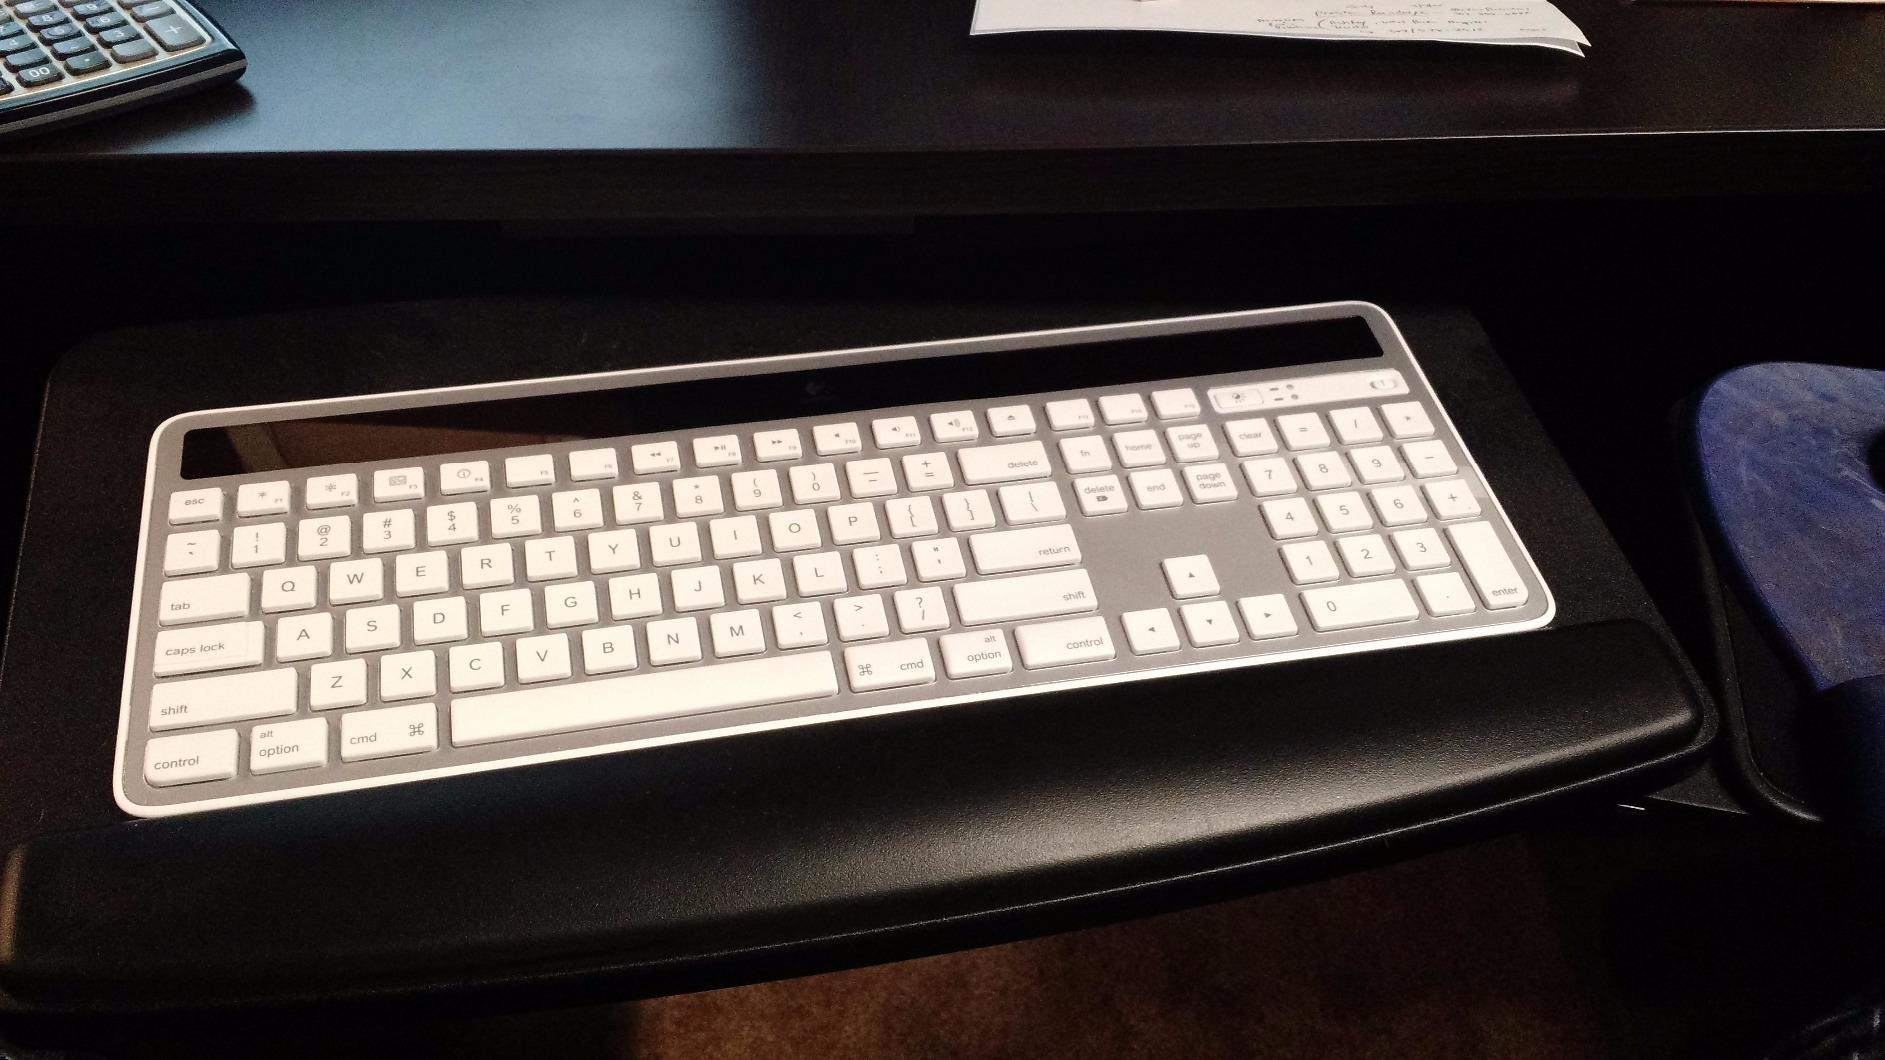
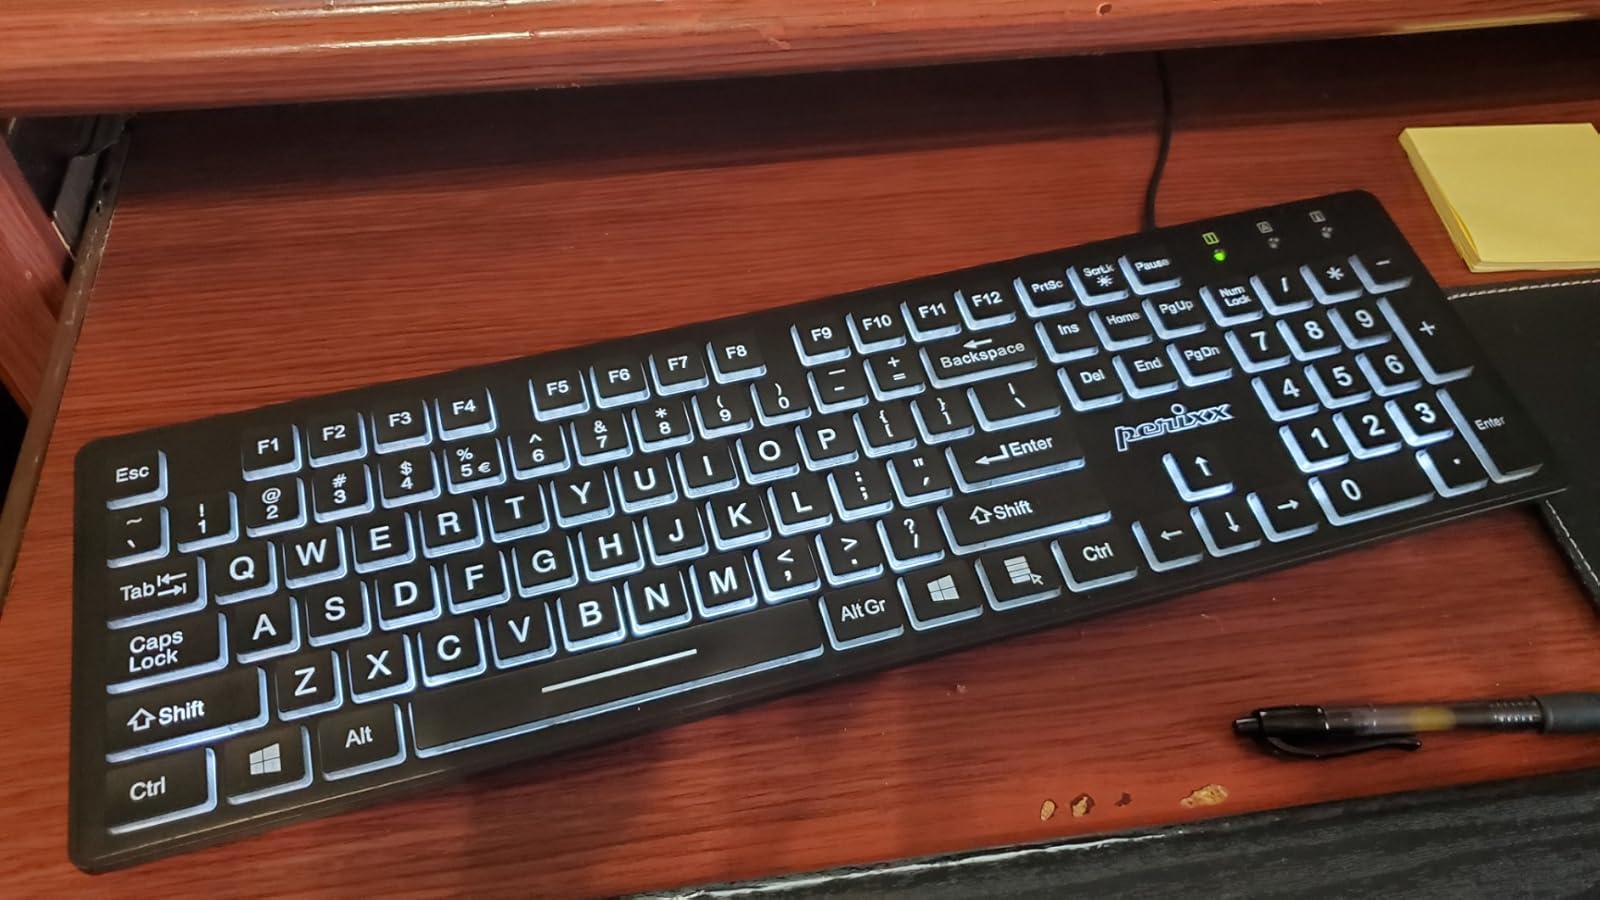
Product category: keyboard
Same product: no